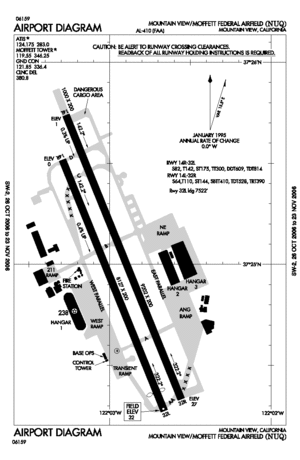
Moffett Federal Airfield est un aéroport civil et militaire situé au bord de la baie de San Francisco, entre Mountain View et Sunnyvale en Californie.